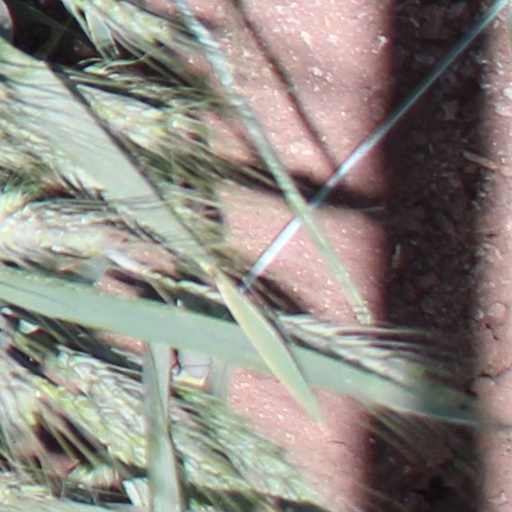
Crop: wheat